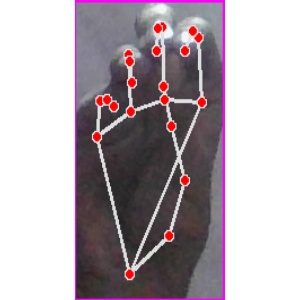
अक्षर: ङ